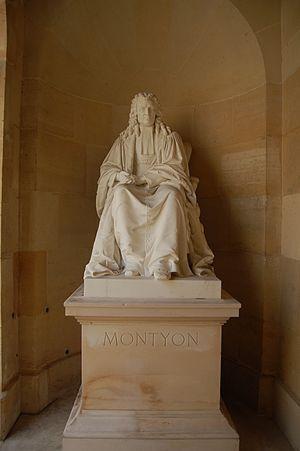
Statue de Jean-Baptiste de Montyon à l'Institut de France
Antoine Jean-Baptiste Robert Auget, baron de Montyon, est un philanthrope et économiste français, né le 23 décembre 1733 à Paris et mort le 29 décembre 1820 dans la même ville.